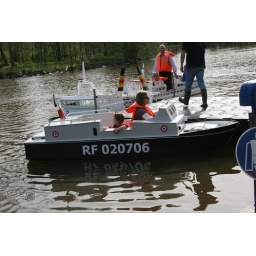
I knew those boat driving days of going to the lake with HS friends in OK would pay off!